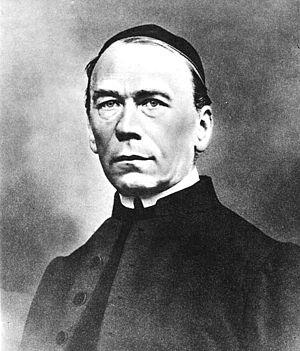
Adolph Kolping était un prêtre catholique allemand.
Unsere Besten était une émission en Allemagne diffusée sur la chaîne publique ZDF en novembre 2003 et présentée par Johannes B. Kerner, adaptée de l’émission 100 Greatest Britons diffusée sur la BBC au Royaume-Uni. En France, l’adaptation de la BBC a été diffusée en 2005 sous le nom Le Plus Grand Français de tous les temps.